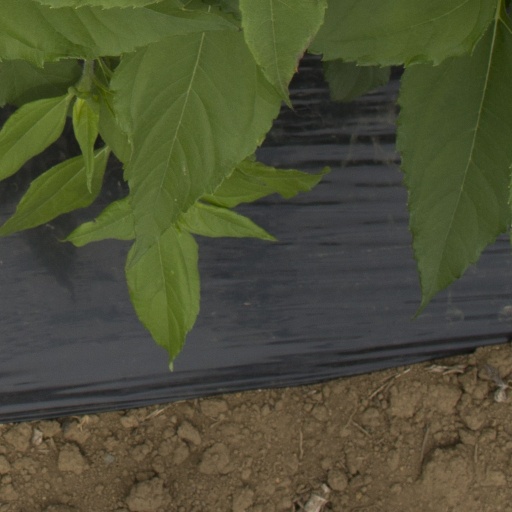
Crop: Jerusalem artichoke